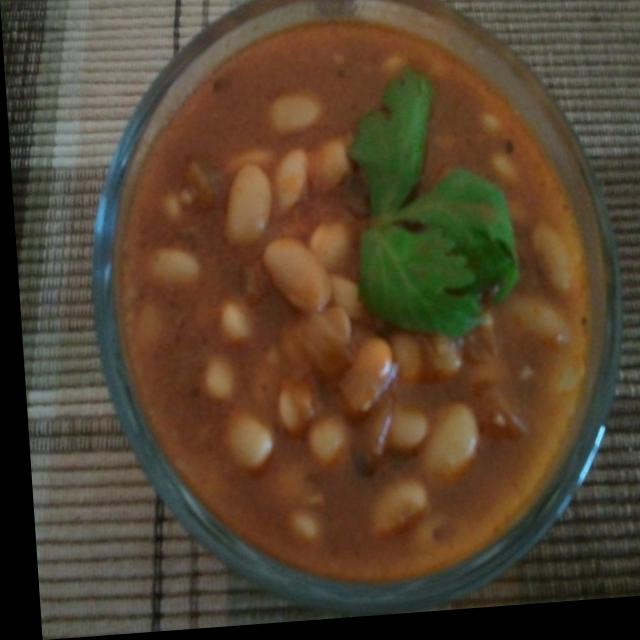
Dish: rajma_curry